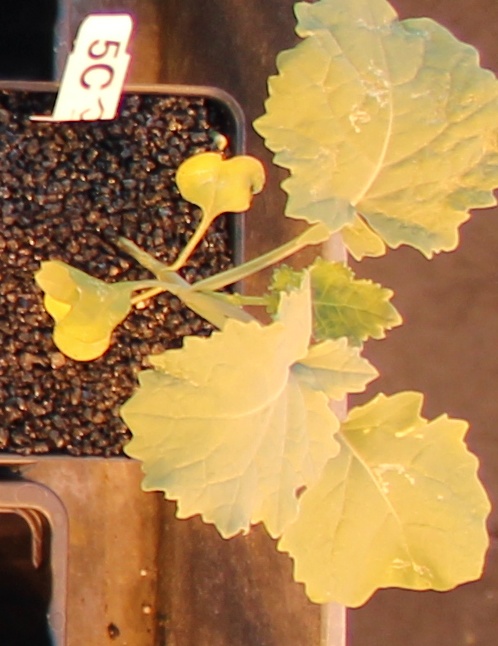
Label: Canola